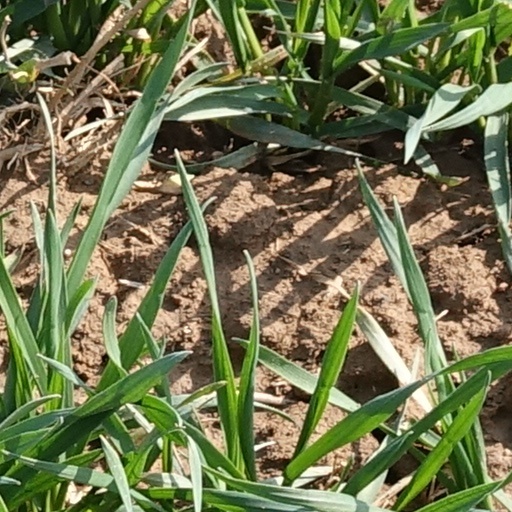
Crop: wheat